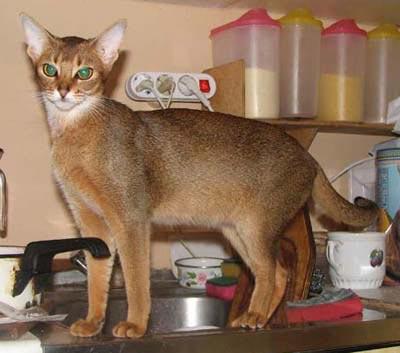
Breed: Abyssinian